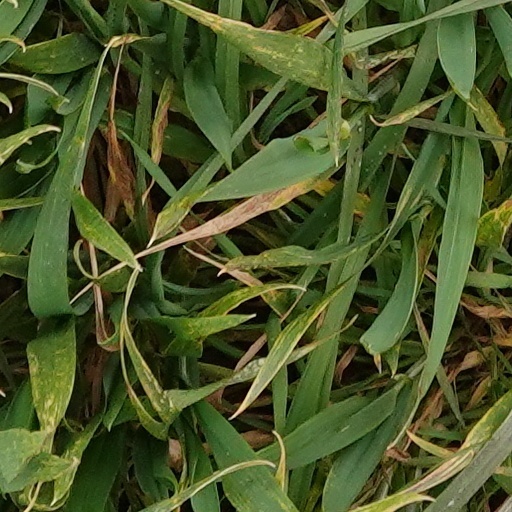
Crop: wheat